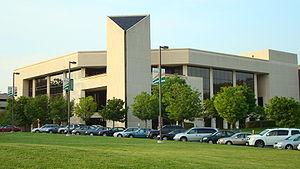
L'université George-Mason est une université américaine située dans le comté de Fairfax en Virginie, dans la banlieue de Washington. Fondée en 1957 comme une branche de l'université de Virginie, elle est devenue une institution indépendante en 1972. Elle est aujourd'hui la plus grande université de Virginie en ce qui concerne le nombre d'étudiants, avec 33 320 étudiants en 2011.